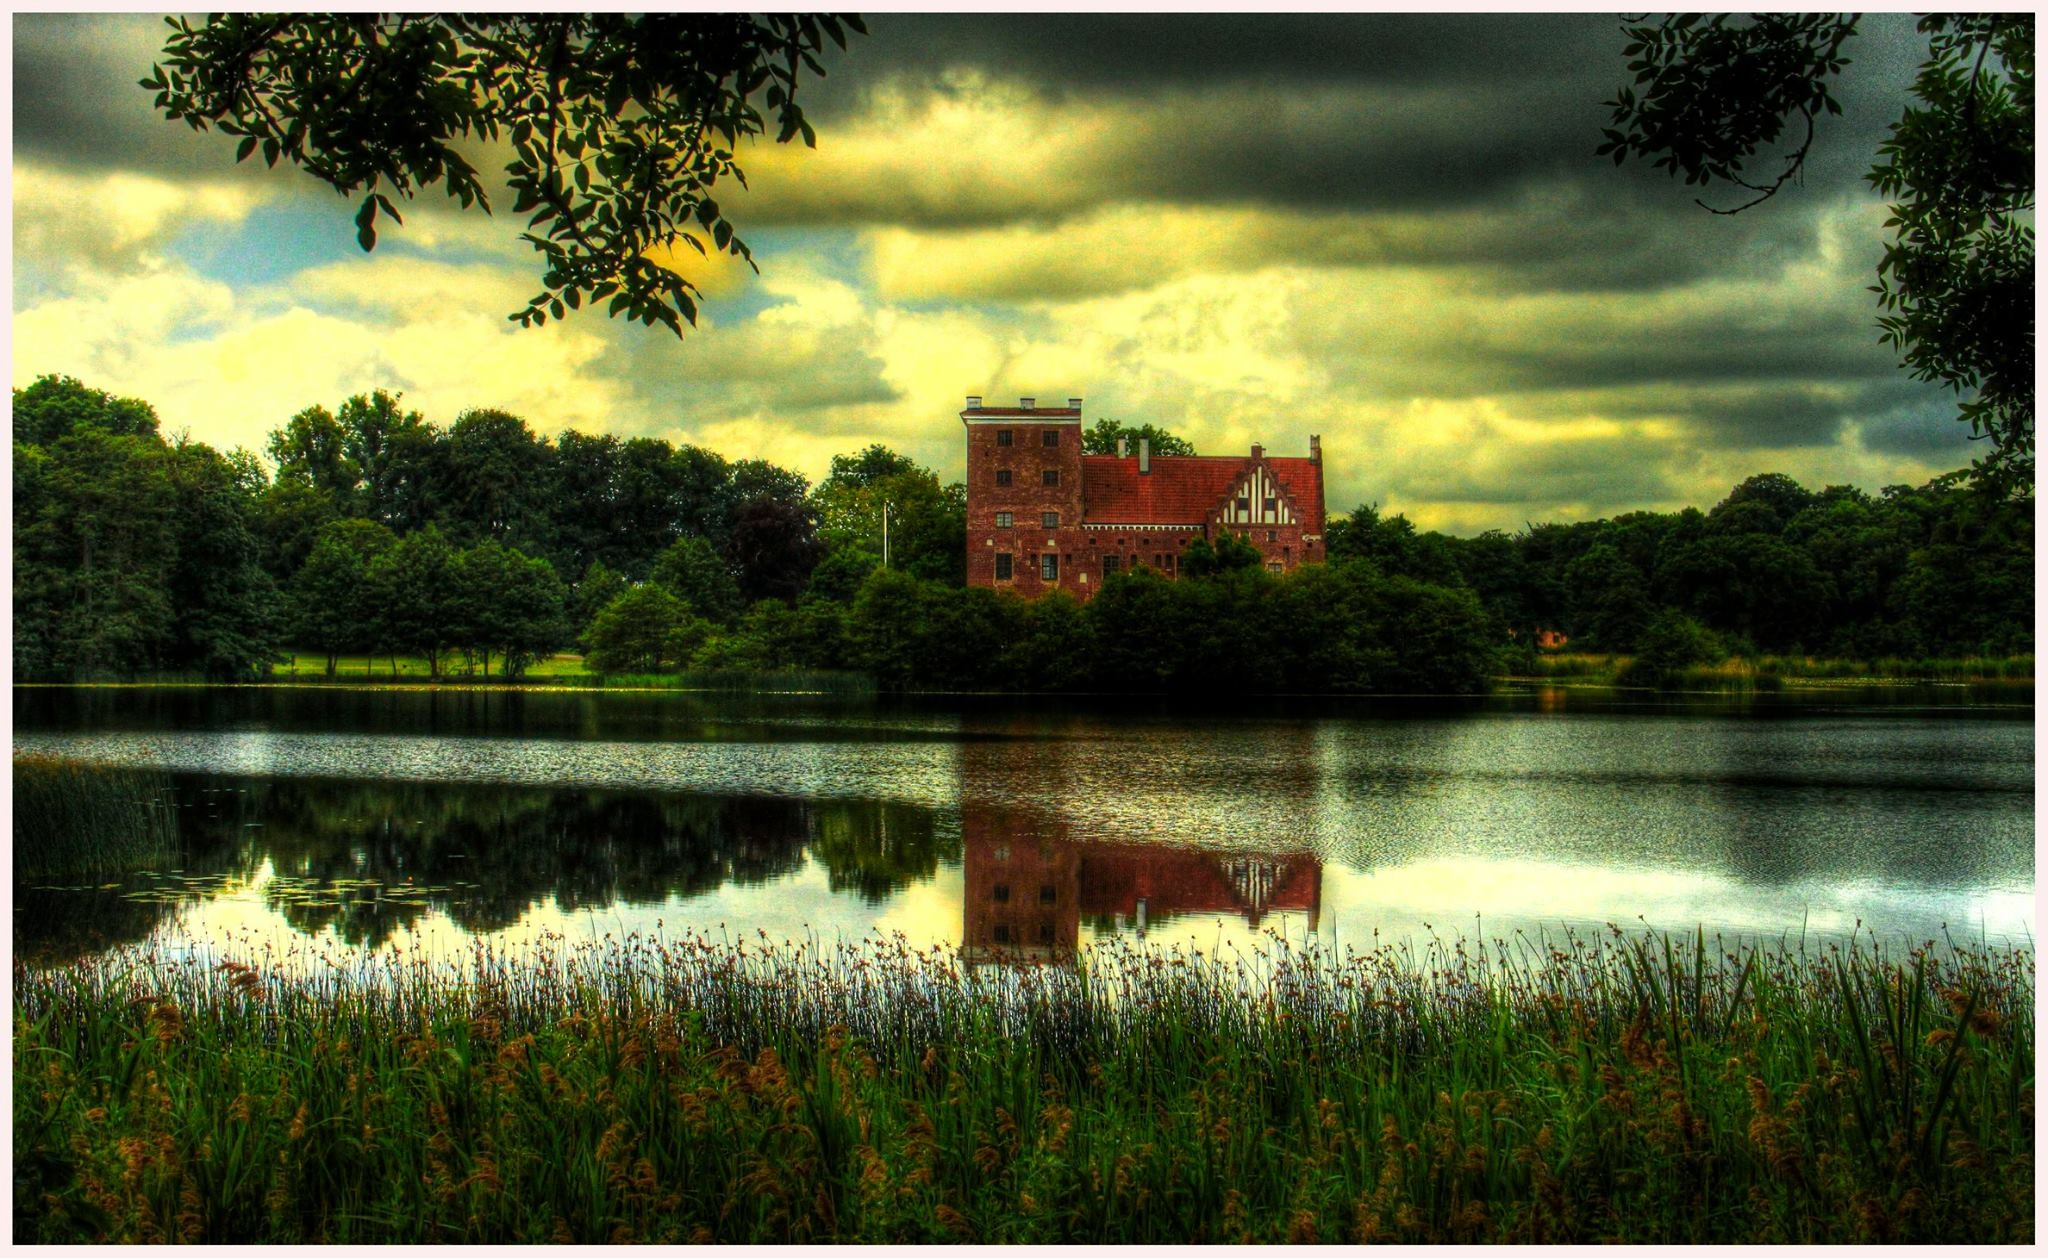
meadow, morning, lake, building, panorama, pond, reflection, landscapes, wetland, sk ne, computer wallpaper, svaneholms slott